Frédéric Regard

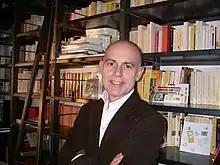
Picture of Prof. F. Regard

Frédéric Regard is a professor of English Literature at Paris-Sorbonne University, where he teaches 19th-, 20th- and 21st-century literature and literary theory. He is a specialist in gender studies in France.